German Peasants' War

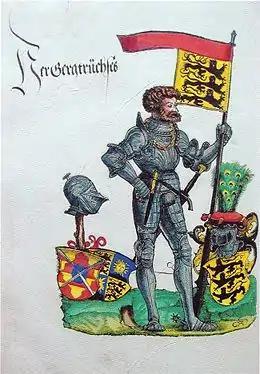
Bauernjörg, Georg, Truchsess von Waldburg, the Scourge of the Peasants

The Swabian League fielded an army commanded by Georg, Truchsess von Waldburg, later known as "Bauernjörg" for his role in the suppression of the revolt. He was also known as the "Scourge of the Peasants". The league headquarters was in Ulm, and command was exercised through a war council which decided the troop contingents to be levied from each member. Depending on their capability, members contributed a specific number of mounted knights and foot soldiers, called a contingent, to the league's army. The Bishop of Augsburg, for example, had to contribute 10 horse (mounted) and 62 foot soldiers, which would be the equivalent of a half-company. At the beginning of the revolt the league members had trouble recruiting soldiers from among their own populations (particularly among peasant class) due to fear of them joining the rebels. As the rebellion expanded many nobles had trouble sending troops to the league armies because they had to combat rebel groups in their own lands. Another common problem regarding raising armies was that while nobles were obligated to provide troops to a member of the league, they also had other obligations to other lords. These conditions created problems and confusion for the nobles as they tried to gather together forces large enough to put down the revolts.